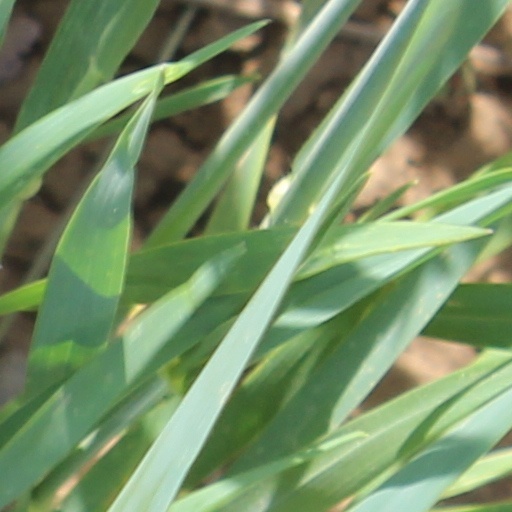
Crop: wheat